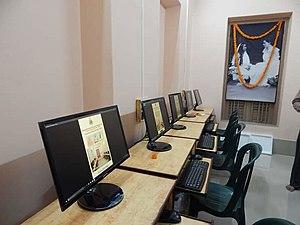
L'École secondaire ashrama de la mission Baranagore Ramakrishna est une école secondaire de premier cycle pour garçons dans le North 24 Parganas, dans le Bengale occidental, en Inde. L'école a été fondée en 1912. L'école est gérée par l'autorité d'ashrama de la mission Baranagore Ramakrishna sous la direction de la Mission Ramakrishna à Belur Math.